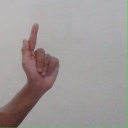
अक्षर: ळ